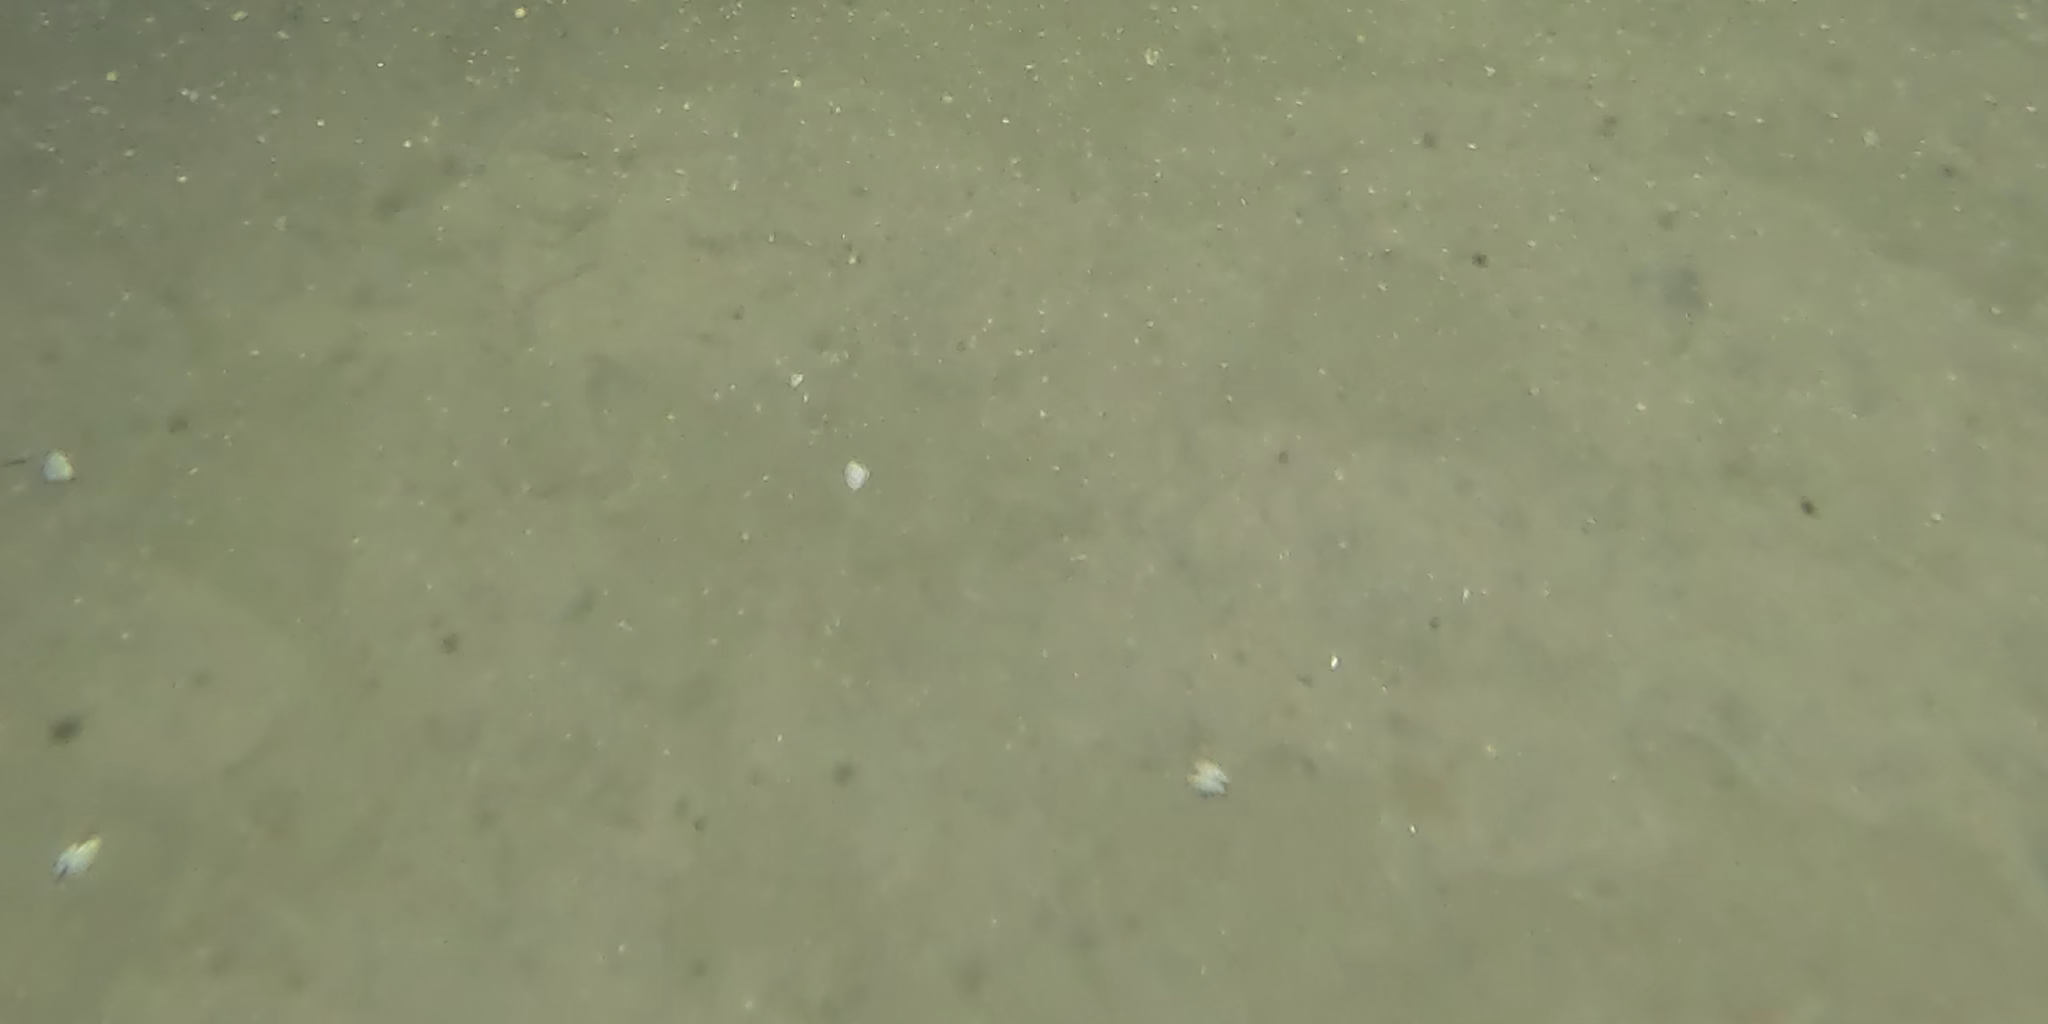
Seabed habitat: sand